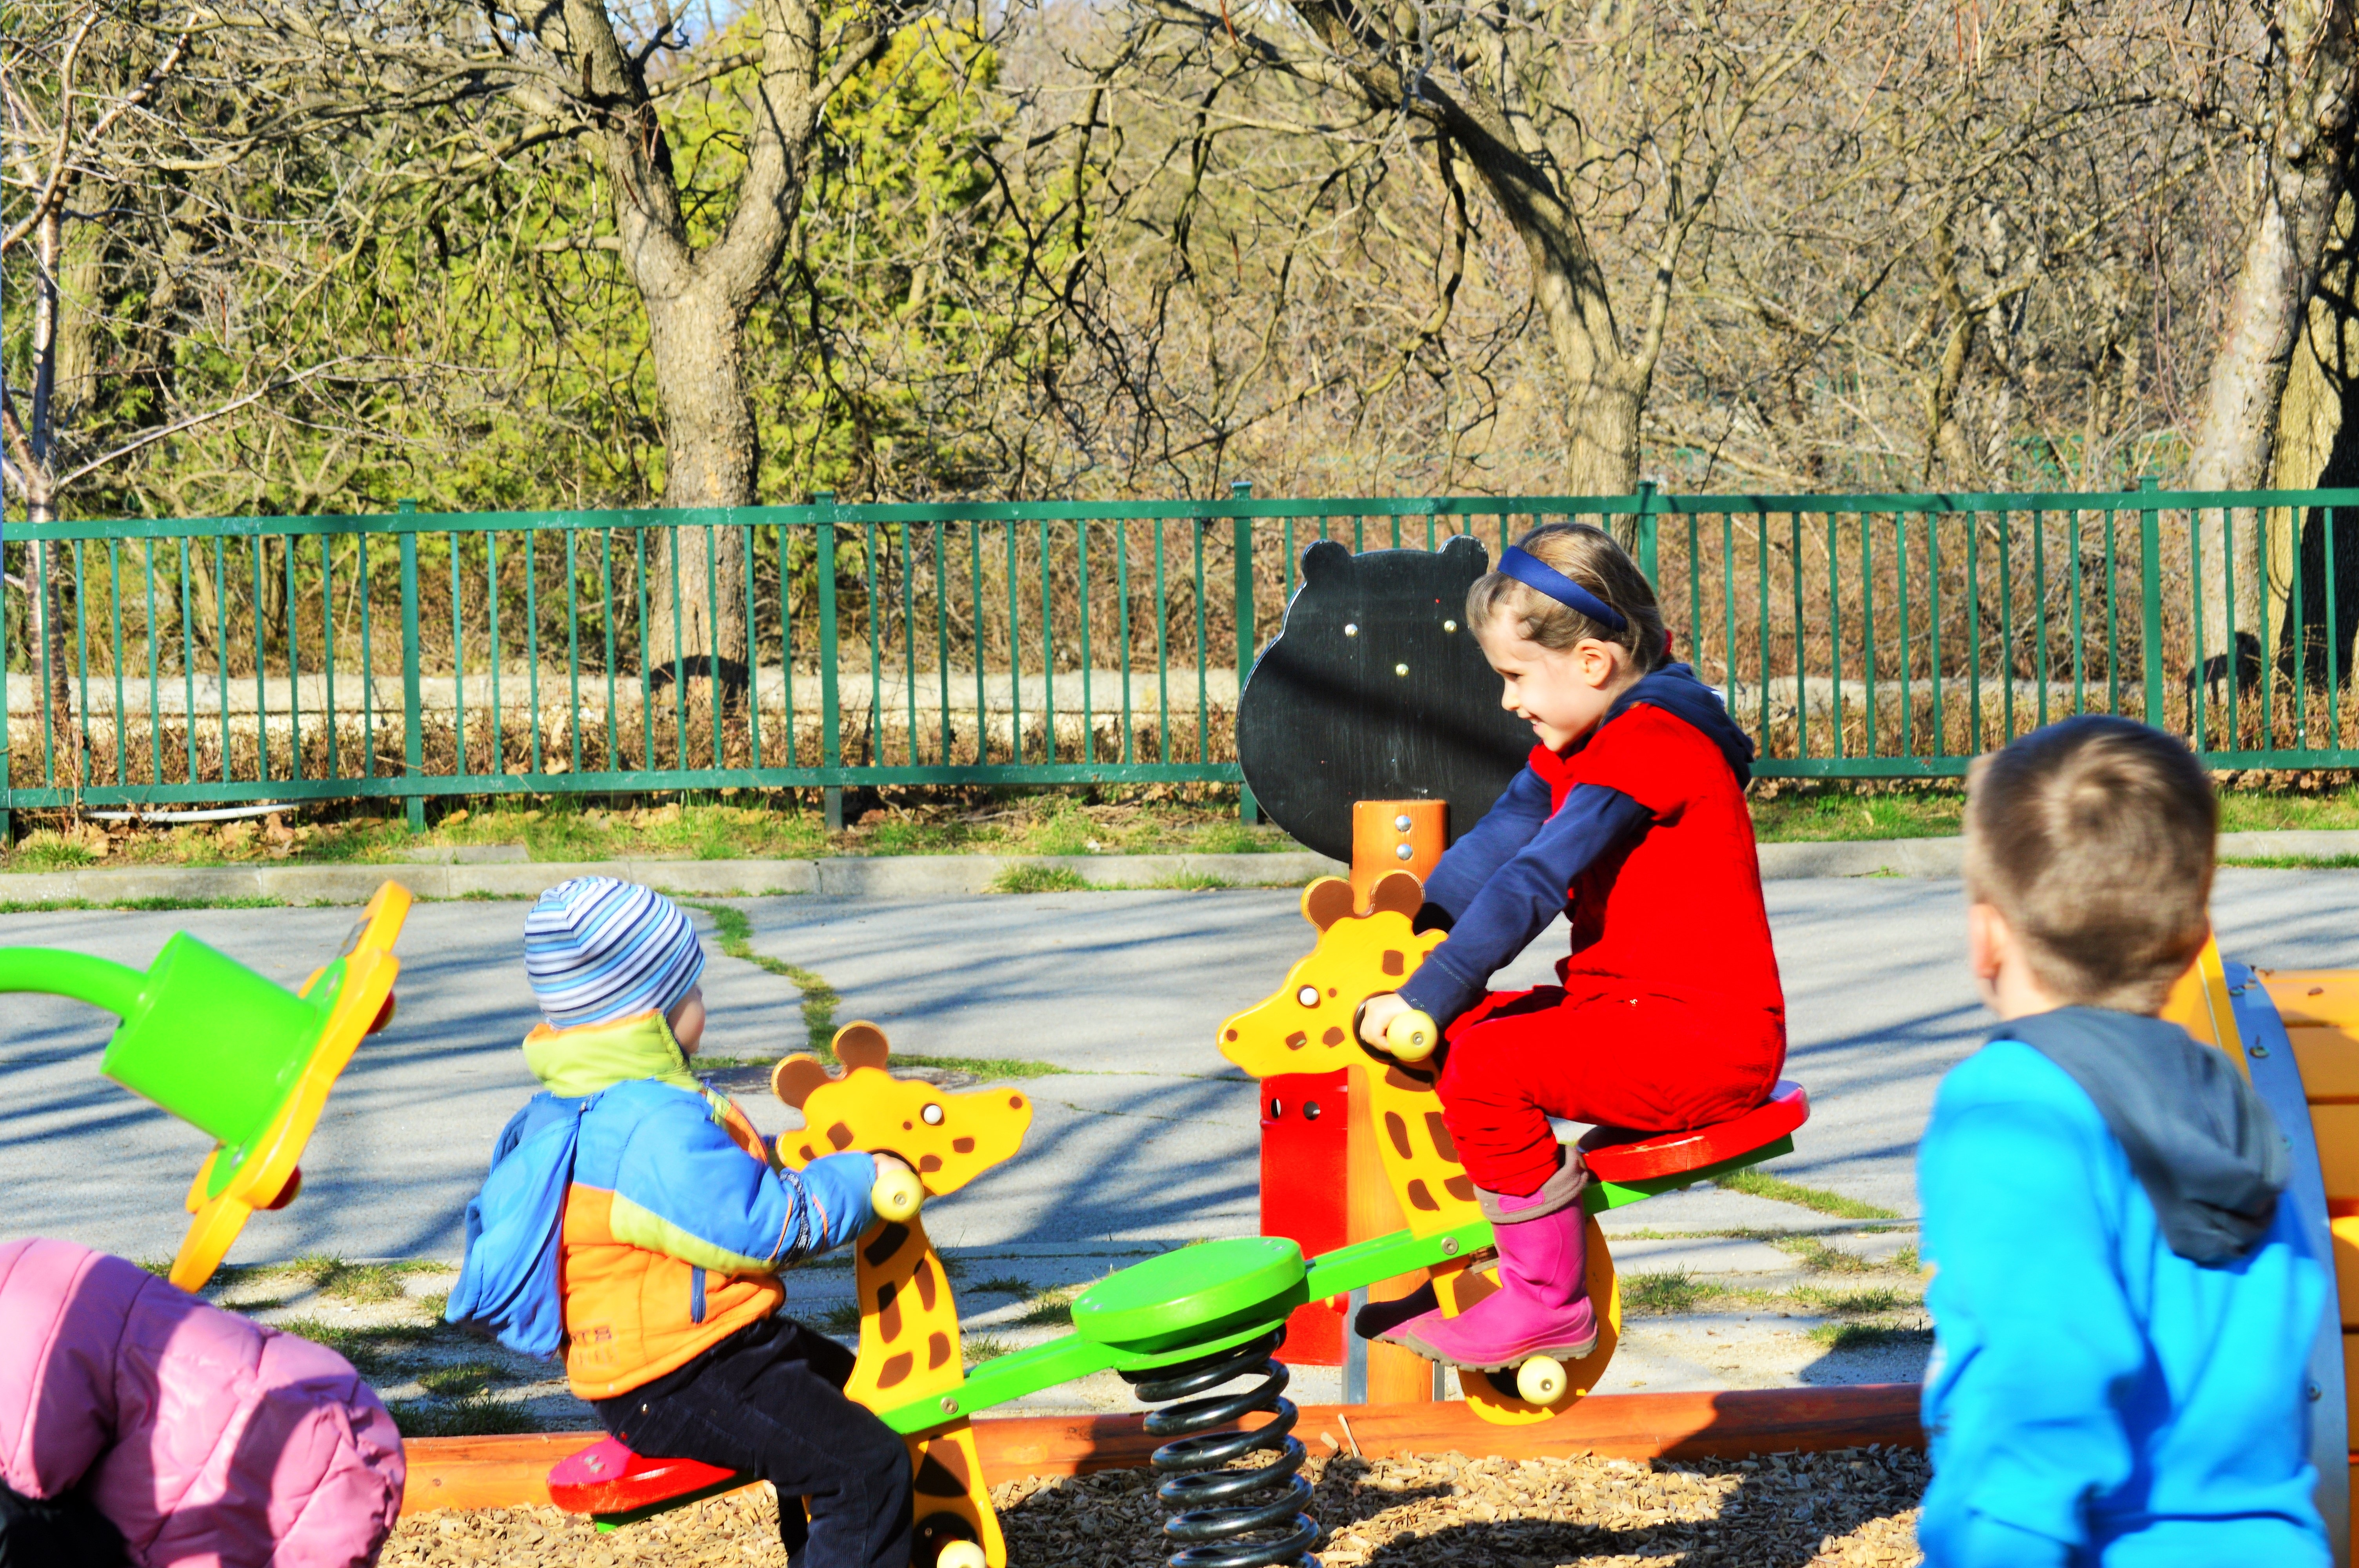
people, game, play, boy, city, park, child, public space, children, playground, emotion, outdoor play equipment